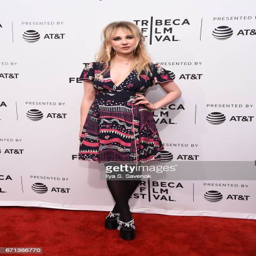
actor attends premiere during festival